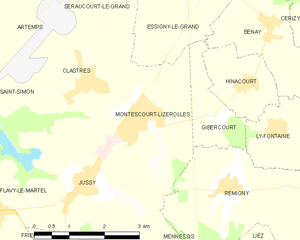
Carte des communes françaises: Montescourt-Lizerolles